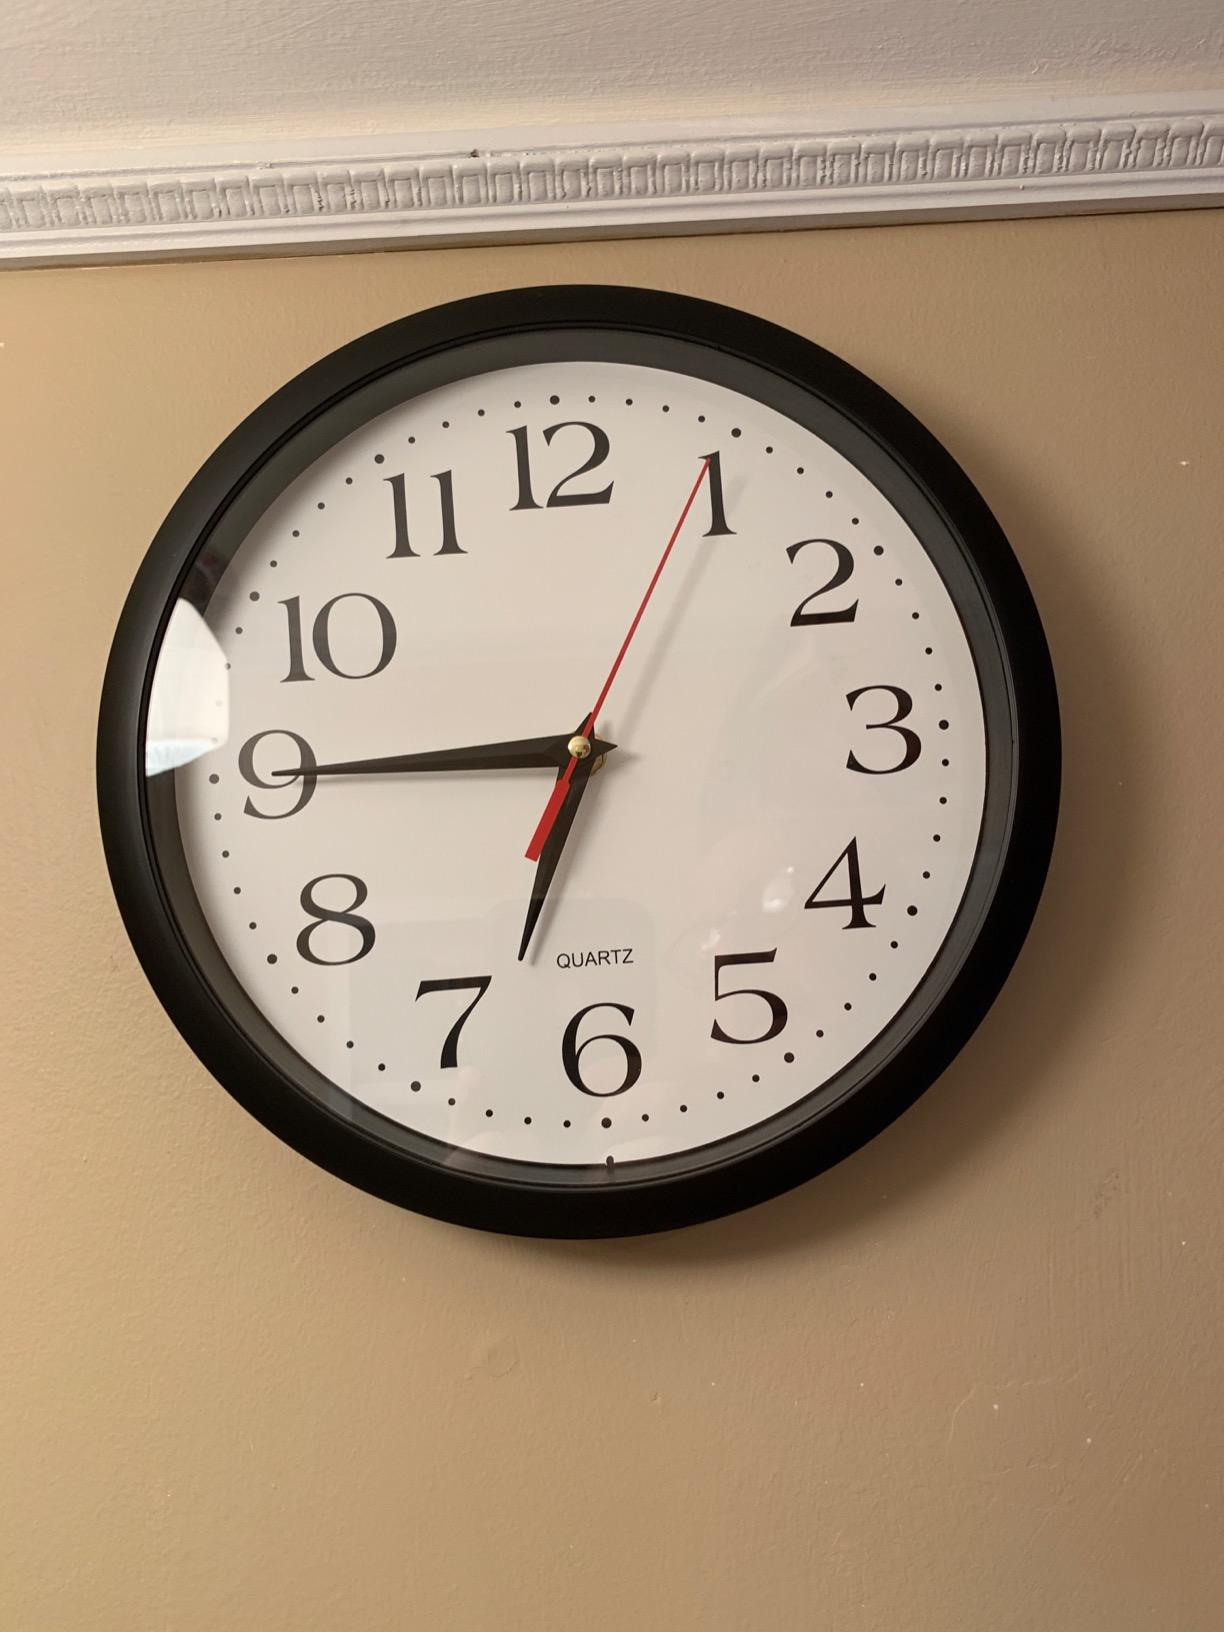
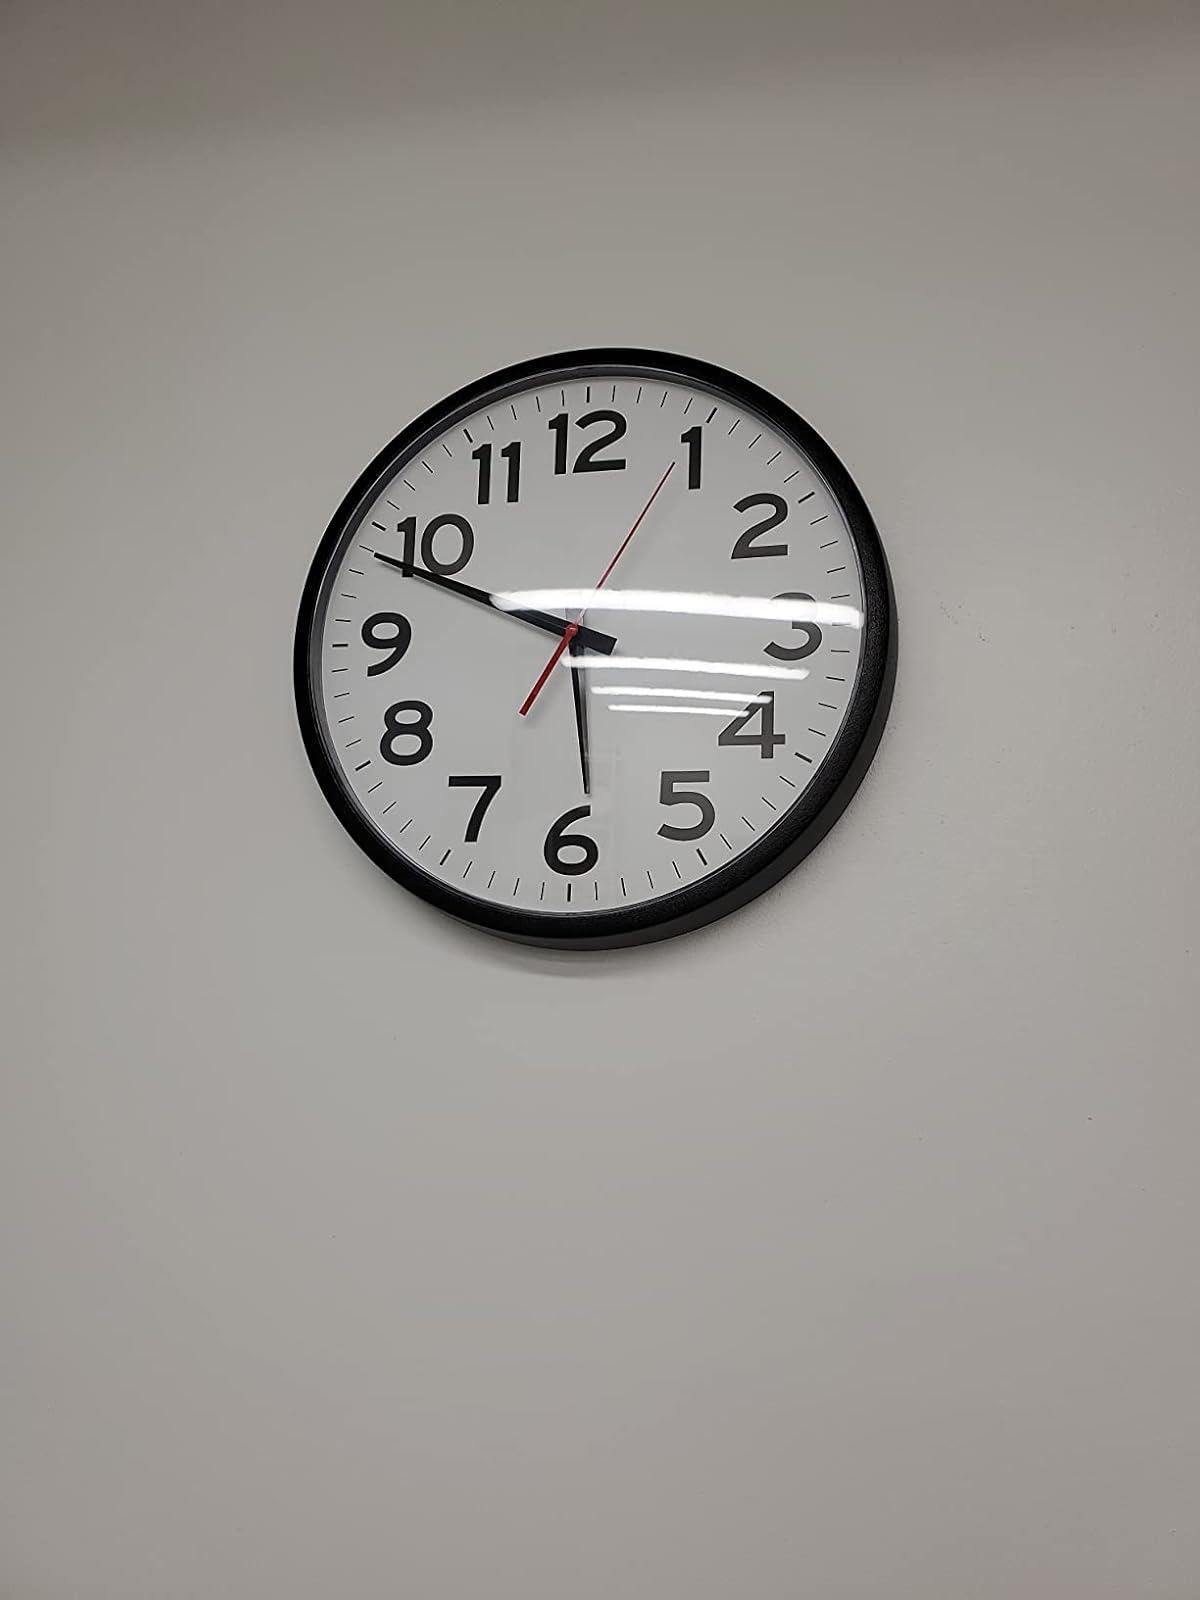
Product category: clock
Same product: no